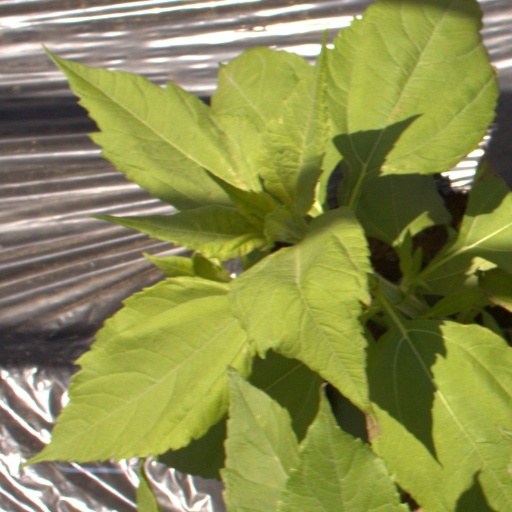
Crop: Jerusalem artichoke